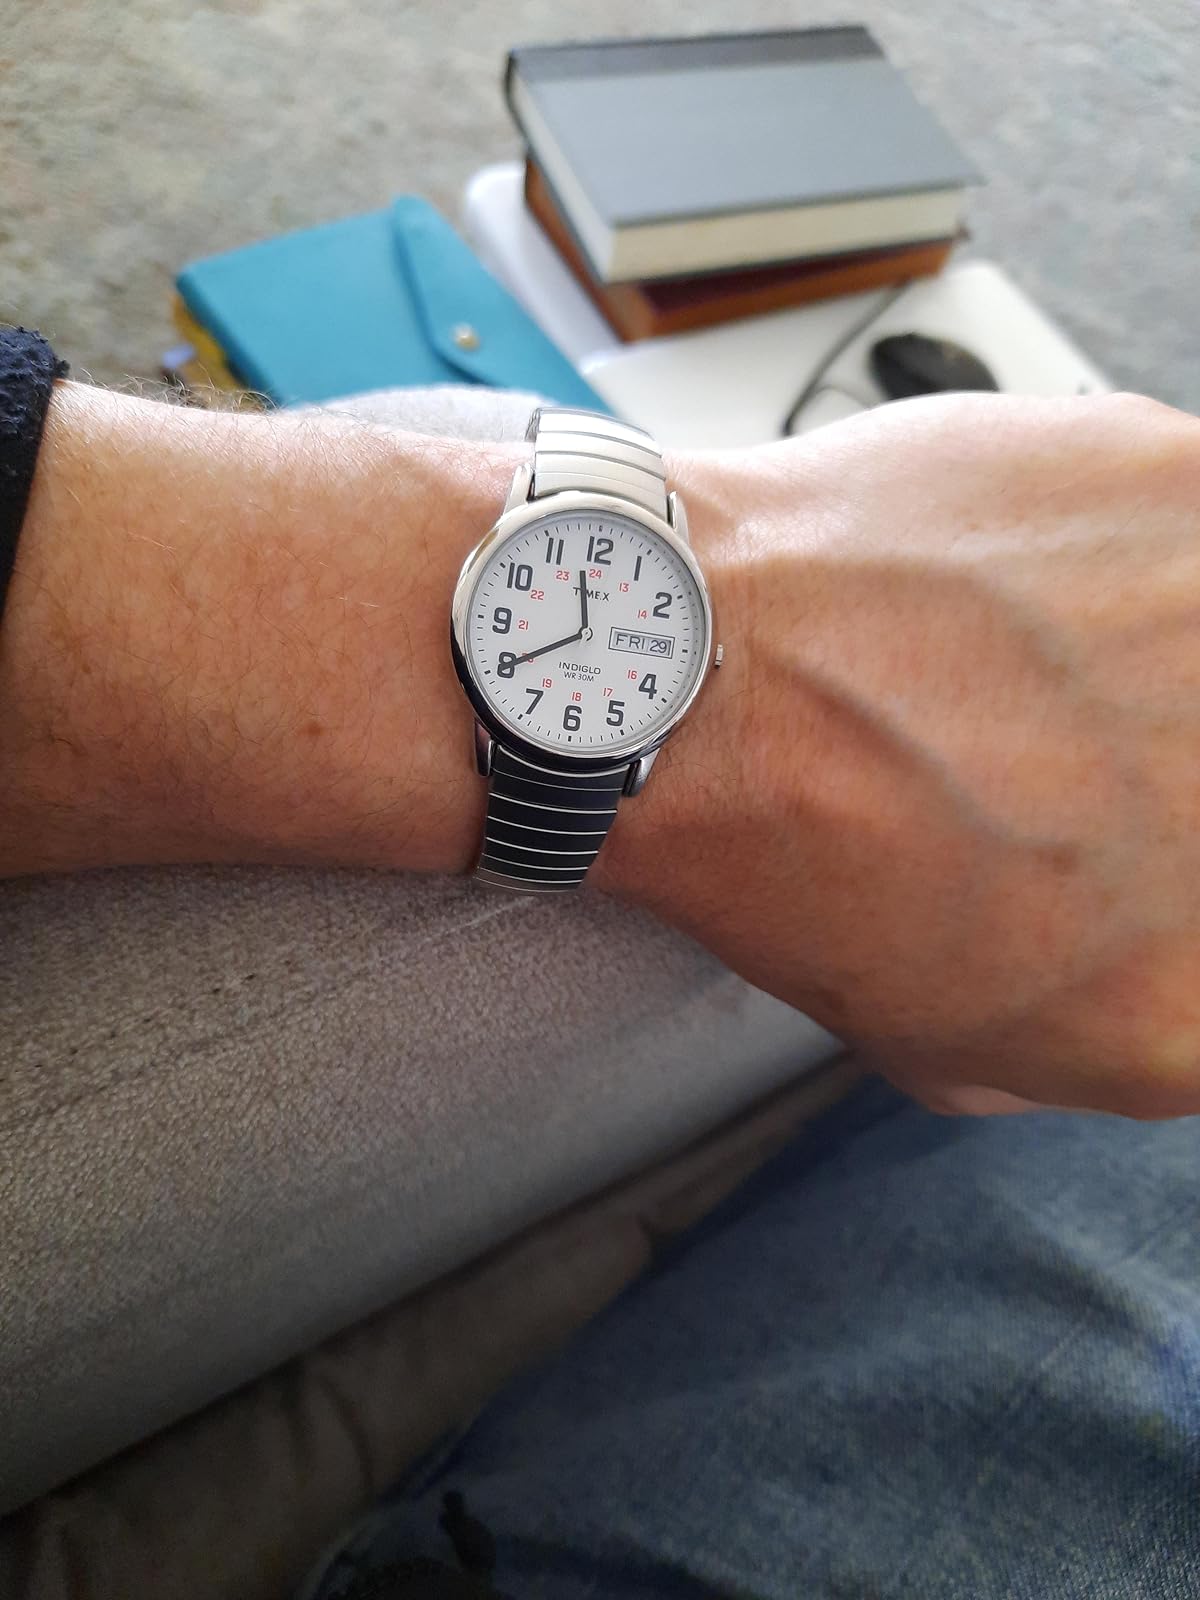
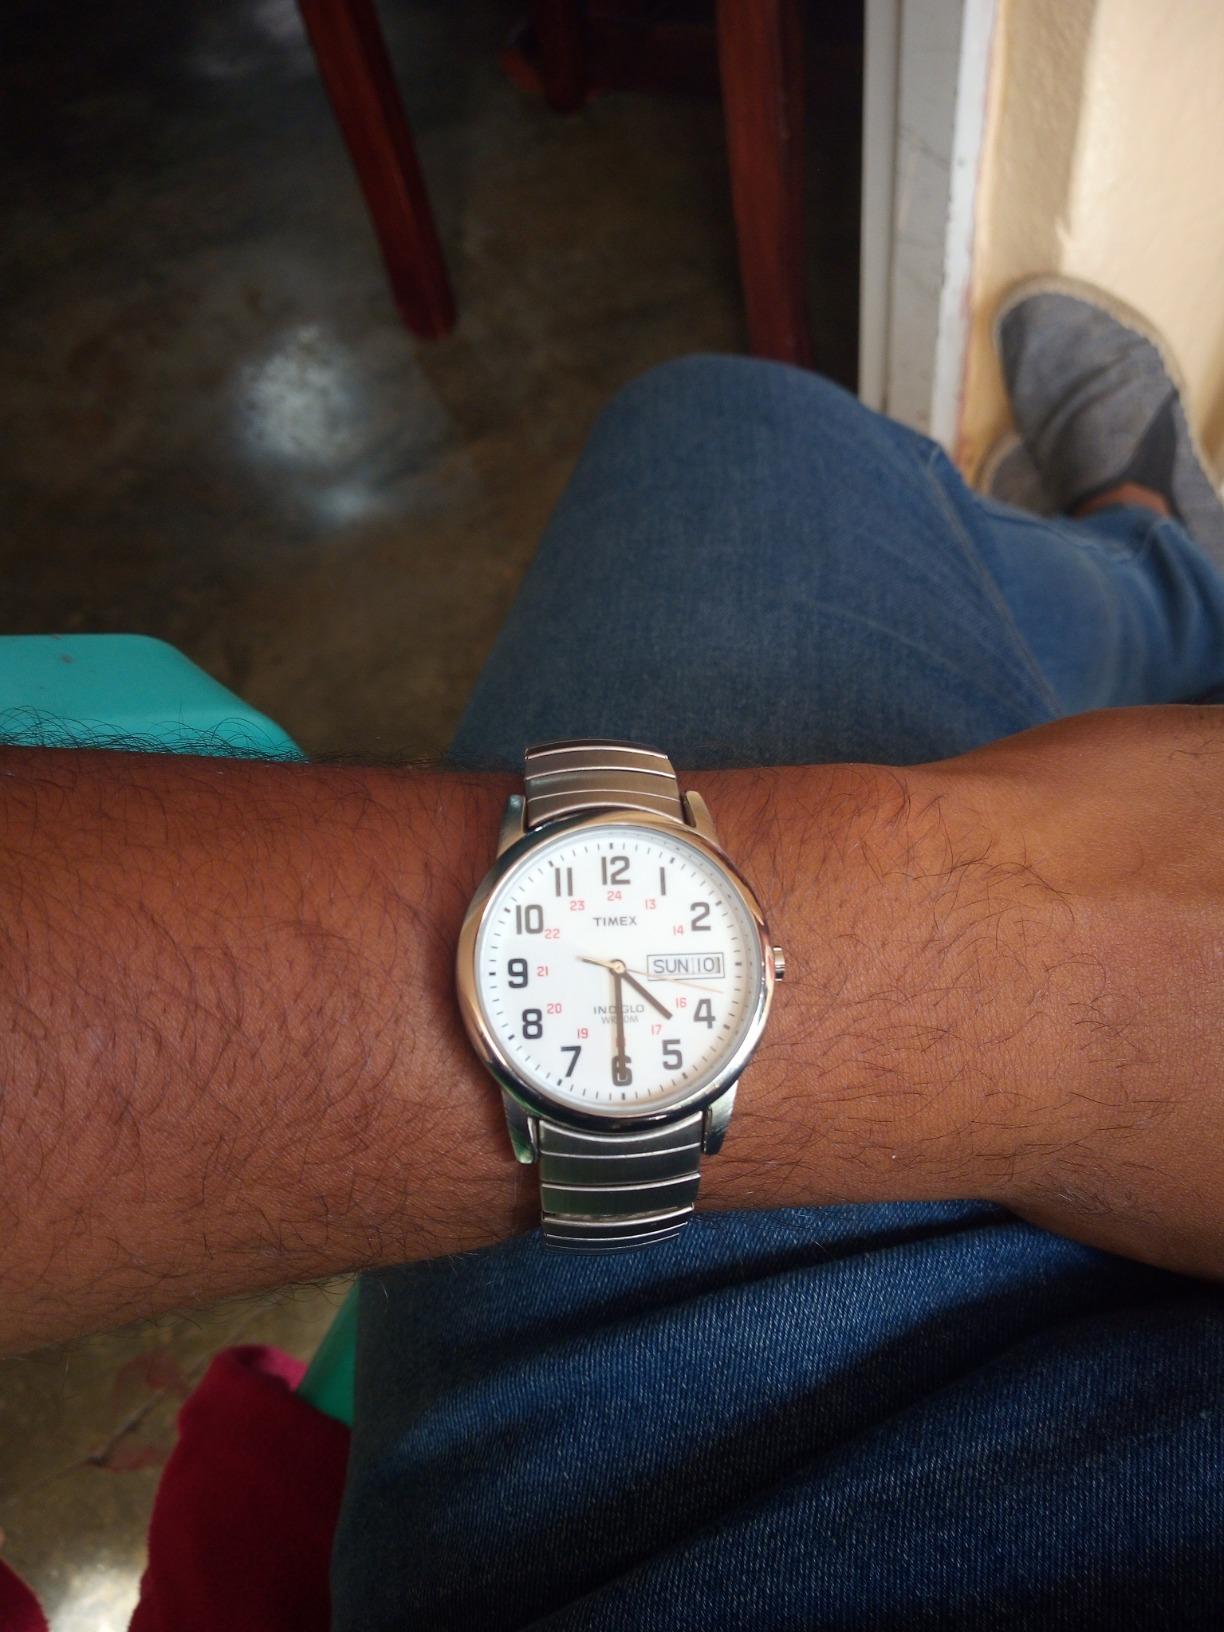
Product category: accessories_watch
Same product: yes